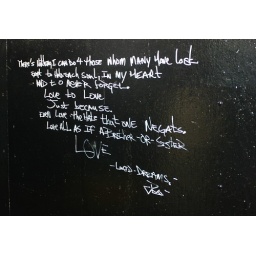
This was a tag written on a wall near ground zero... beautiful words